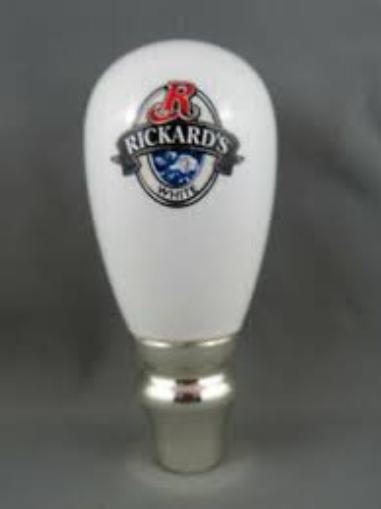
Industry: Food